King's Own Royal Regiment (Lancaster)

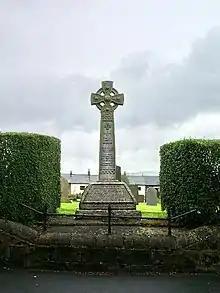
Memorial to Private James Miller VC who died during the First World War

The regiment raised 14 Territorial and New Army battalions during the First World War.